Safari (web browser)

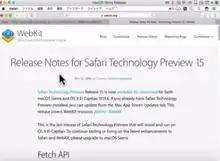
Safari 10 interface on display

Safari 10 was shipped with macOS Sierra and released for OS X Yosemite and OS X El Capitan on September 20, 2016. It had a redesigned Bookmark and History views, and double-clicking will centralized focus on a particular folder. The update redirected Safari extensions to be saved directly to Pocket and Dic Go. Software improvements included Autofill quality from the Contrast card and Web Inspector Timelines Tab, in-line sub-headlines, bylines, and publish dates. This version tracks and re-applies zoomed level to websites, and legacy plug-ins were disabled by default in favor of HTML5 versions of websites. Recently closed tabs can be reopened via the History menu, or by holding the "+" button in the tab bar, and using Shift-Command-T. When a link opens in a new tab; it is now possible to hit the back button or swipe to close it and go back to the original tab. Debugging is now supported on the Web Inspector. Safari 10 also includes several security updates, including fixes for six WebKit vulnerabilities and issues related to Reader and Tabs. The first version of Safari 10 was released on September 20, 2016, and the last version (10.1.2) was released on July 19, 2017.